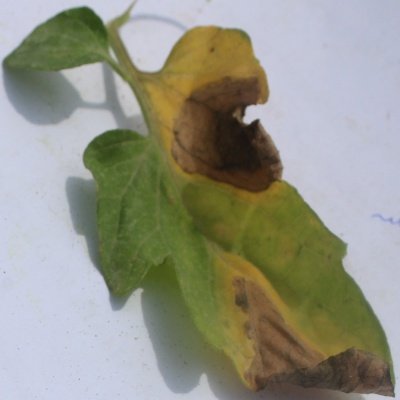
Crop: Tomato
Condition: verticulium wilt